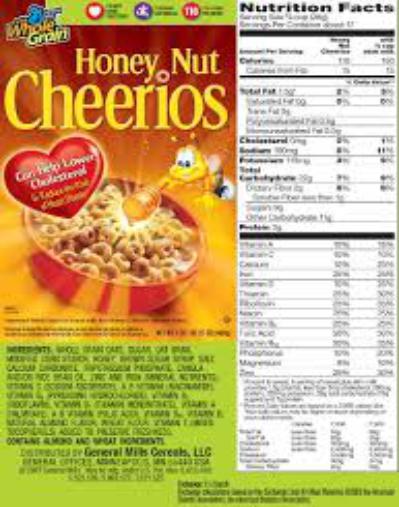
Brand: Honey Nut Cheerios
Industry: Food